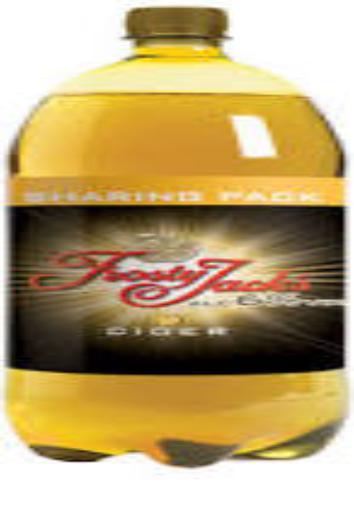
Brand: Frosty Jack Cider
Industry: Food